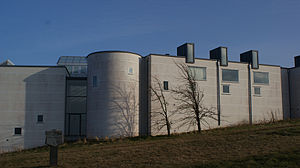
Bornholms Kunstmuseum
Bornholms Kunstmuseum er et dansk kunstmuseum ved Helligdomsklipperne seks km nord for Gudhjem. Museet blev grundlagt i 1893 i Rønne som en del af Bornholms Museum. Siden 1993 har museet været selvstændigt i nyopførte bygninger.